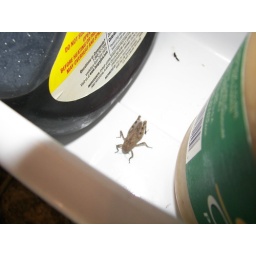
I open the door to the fridge and to my surprise i find a grass hopper in the bottom of the door.